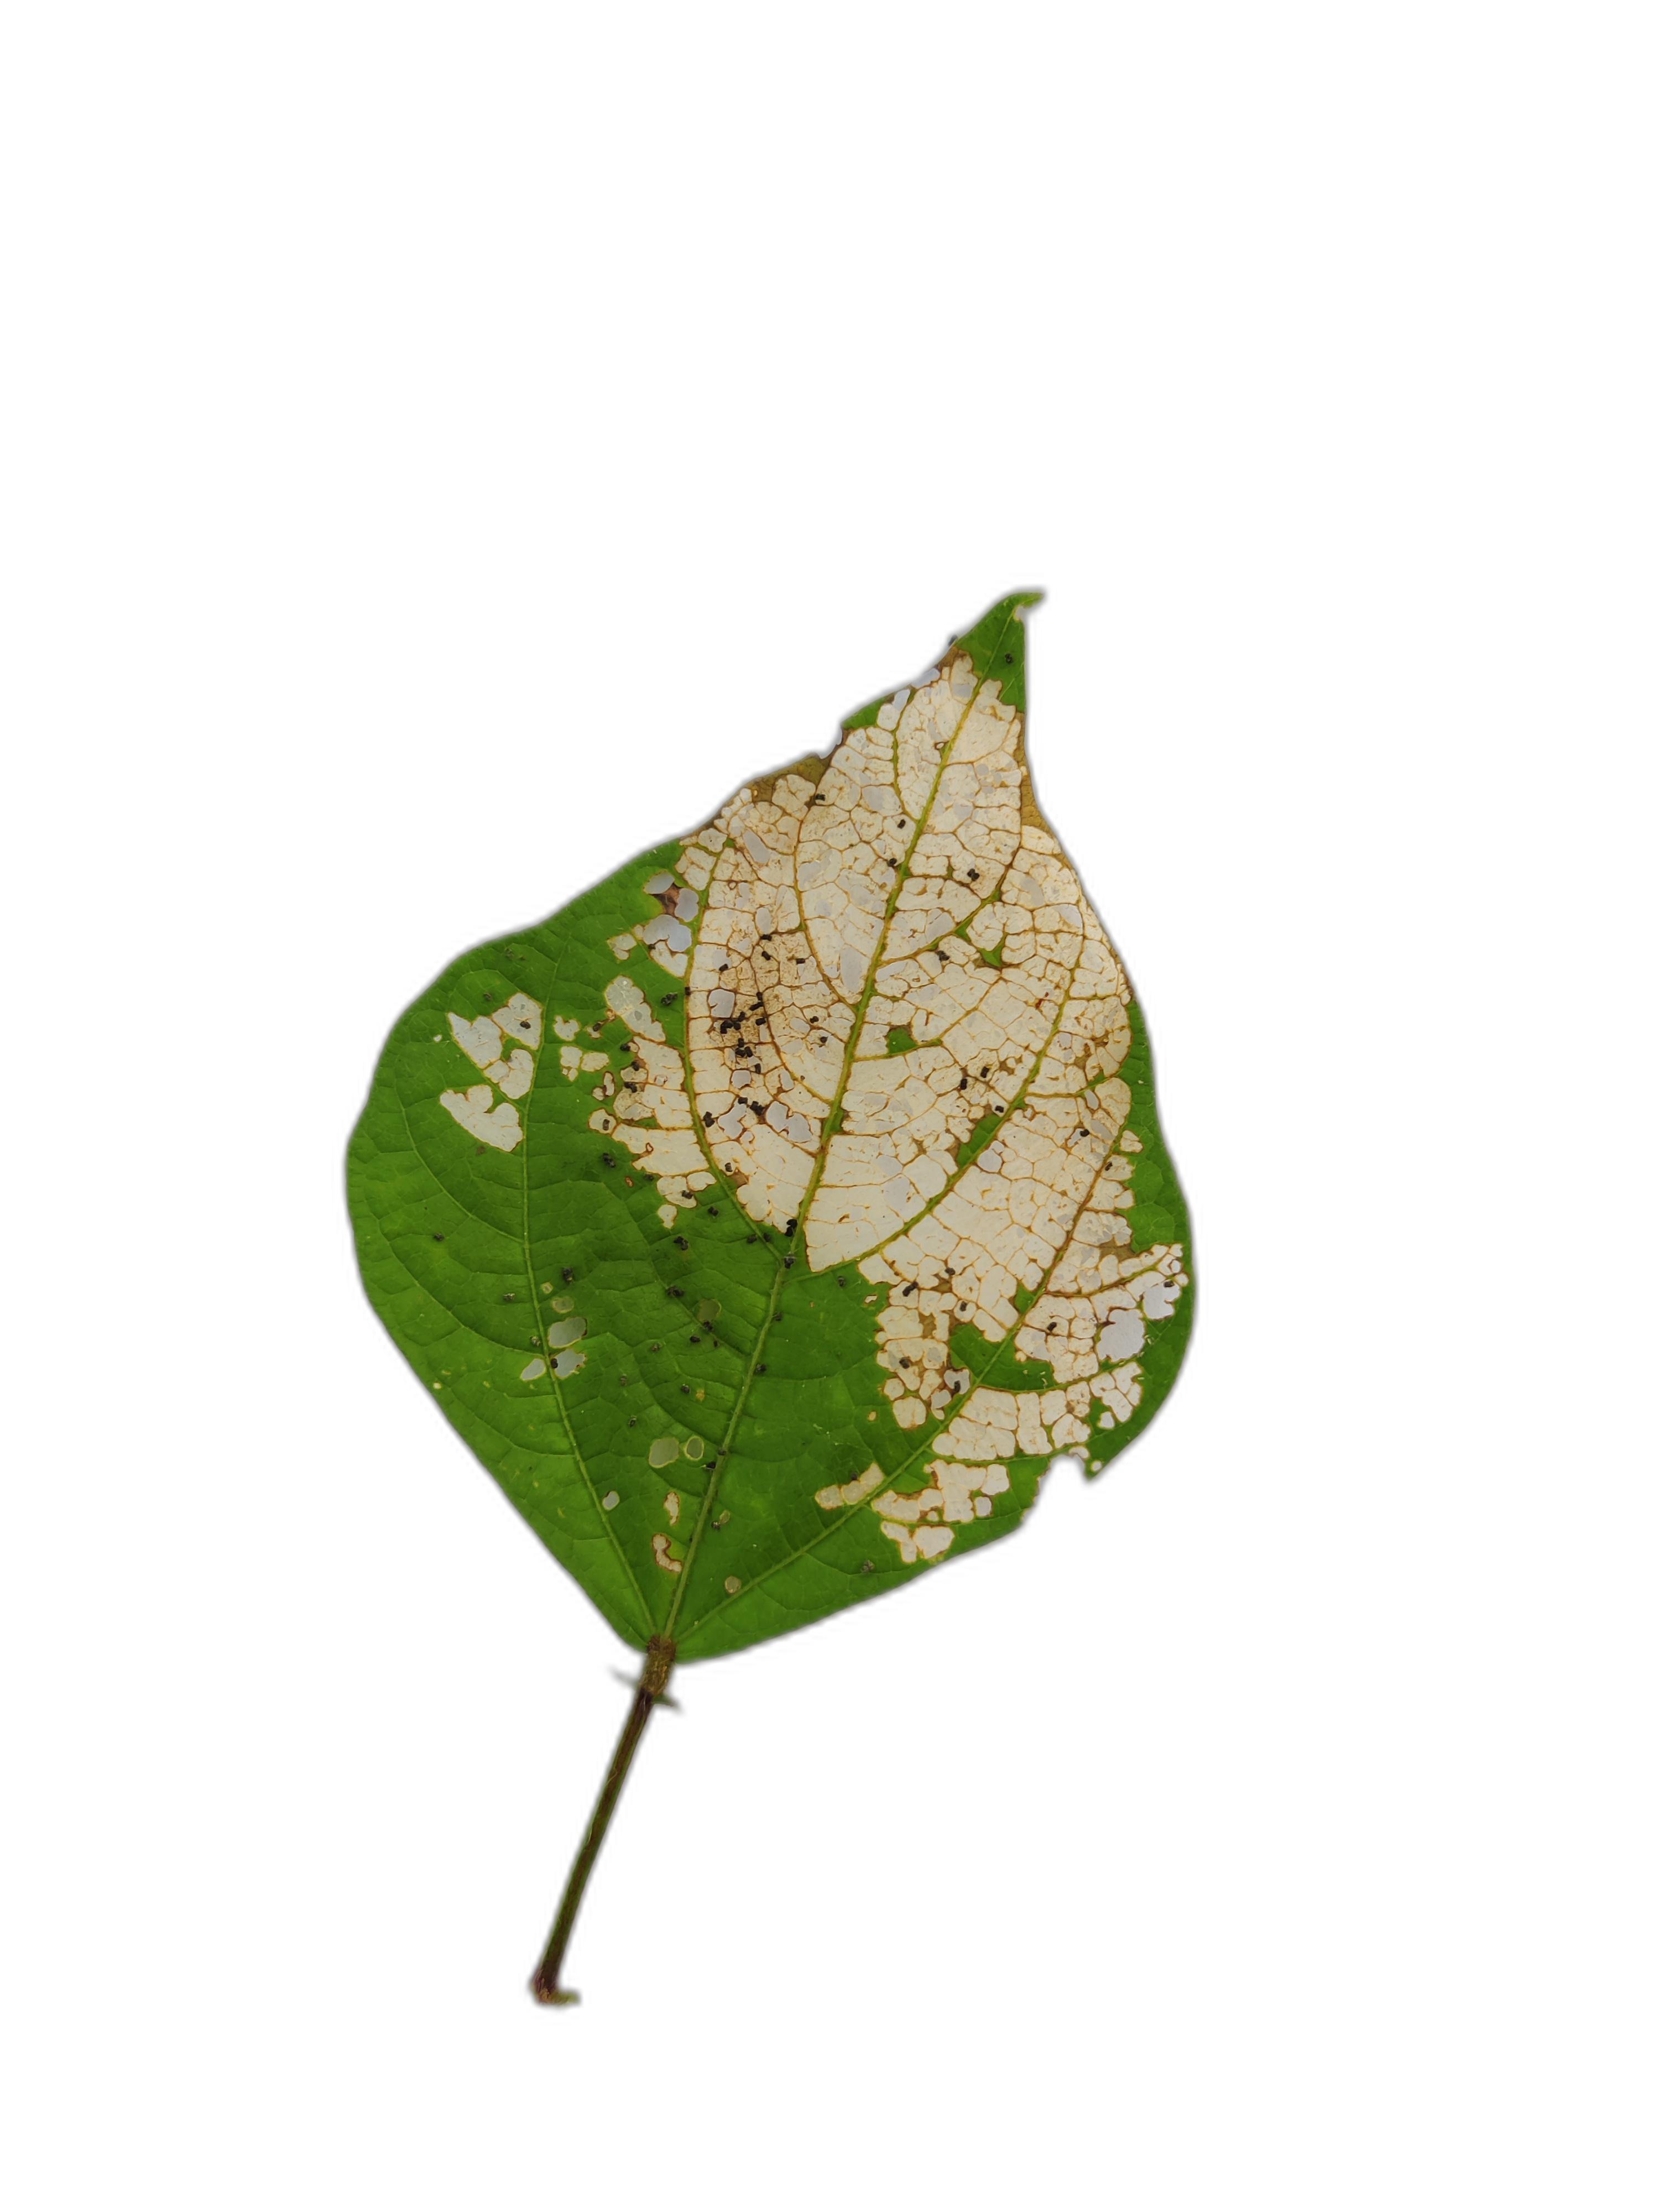
Label: Insect